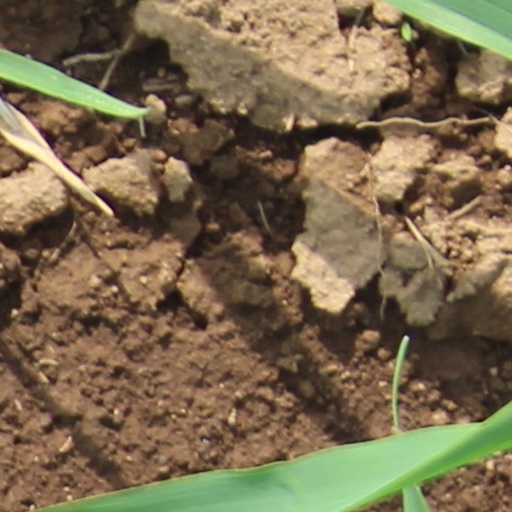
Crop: wheat